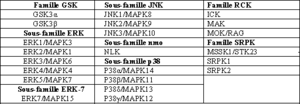
Les protéines ERK1/2 sont des enzymes, des kinases, qui ajoutent des groupements phosphate à d'autres protéines afin de les activer. ERK1/2 font partie de la famille des MAP kinases qui sont des protéines jouant un rôle dans la division, la croissance et la prolifération cellulaires.